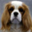
Label: dog